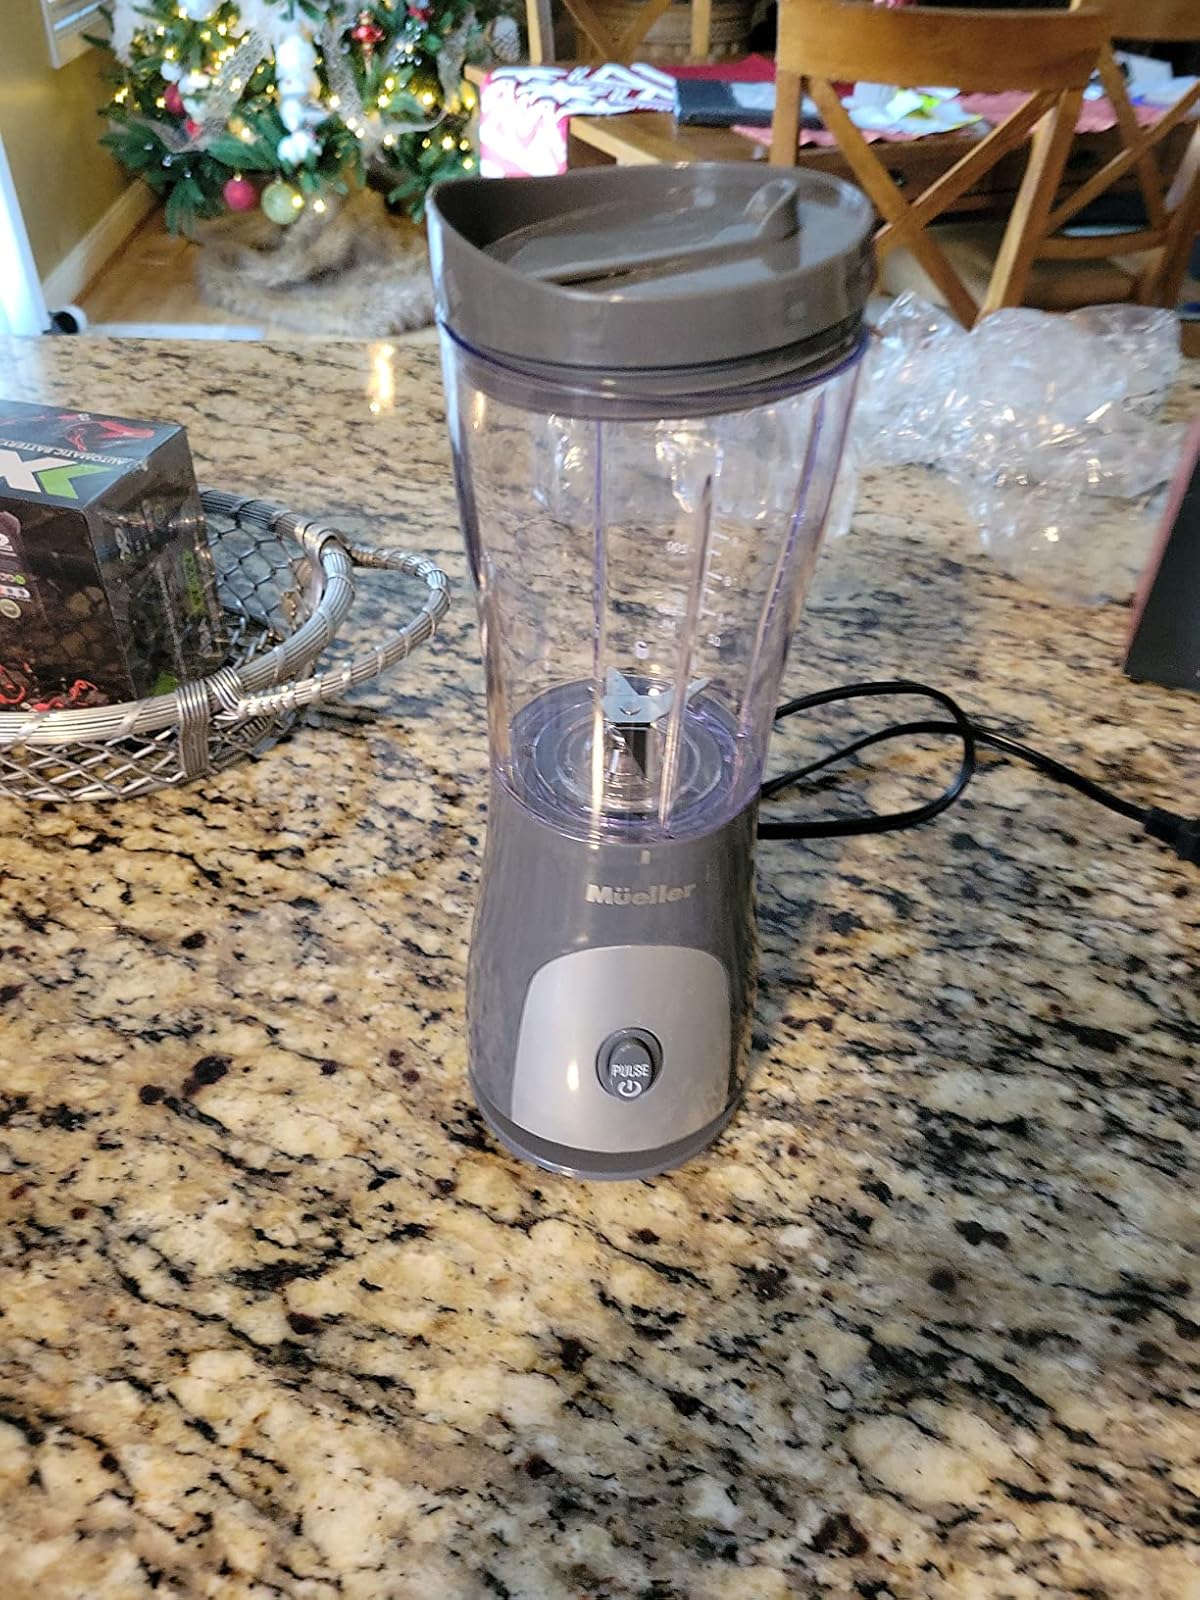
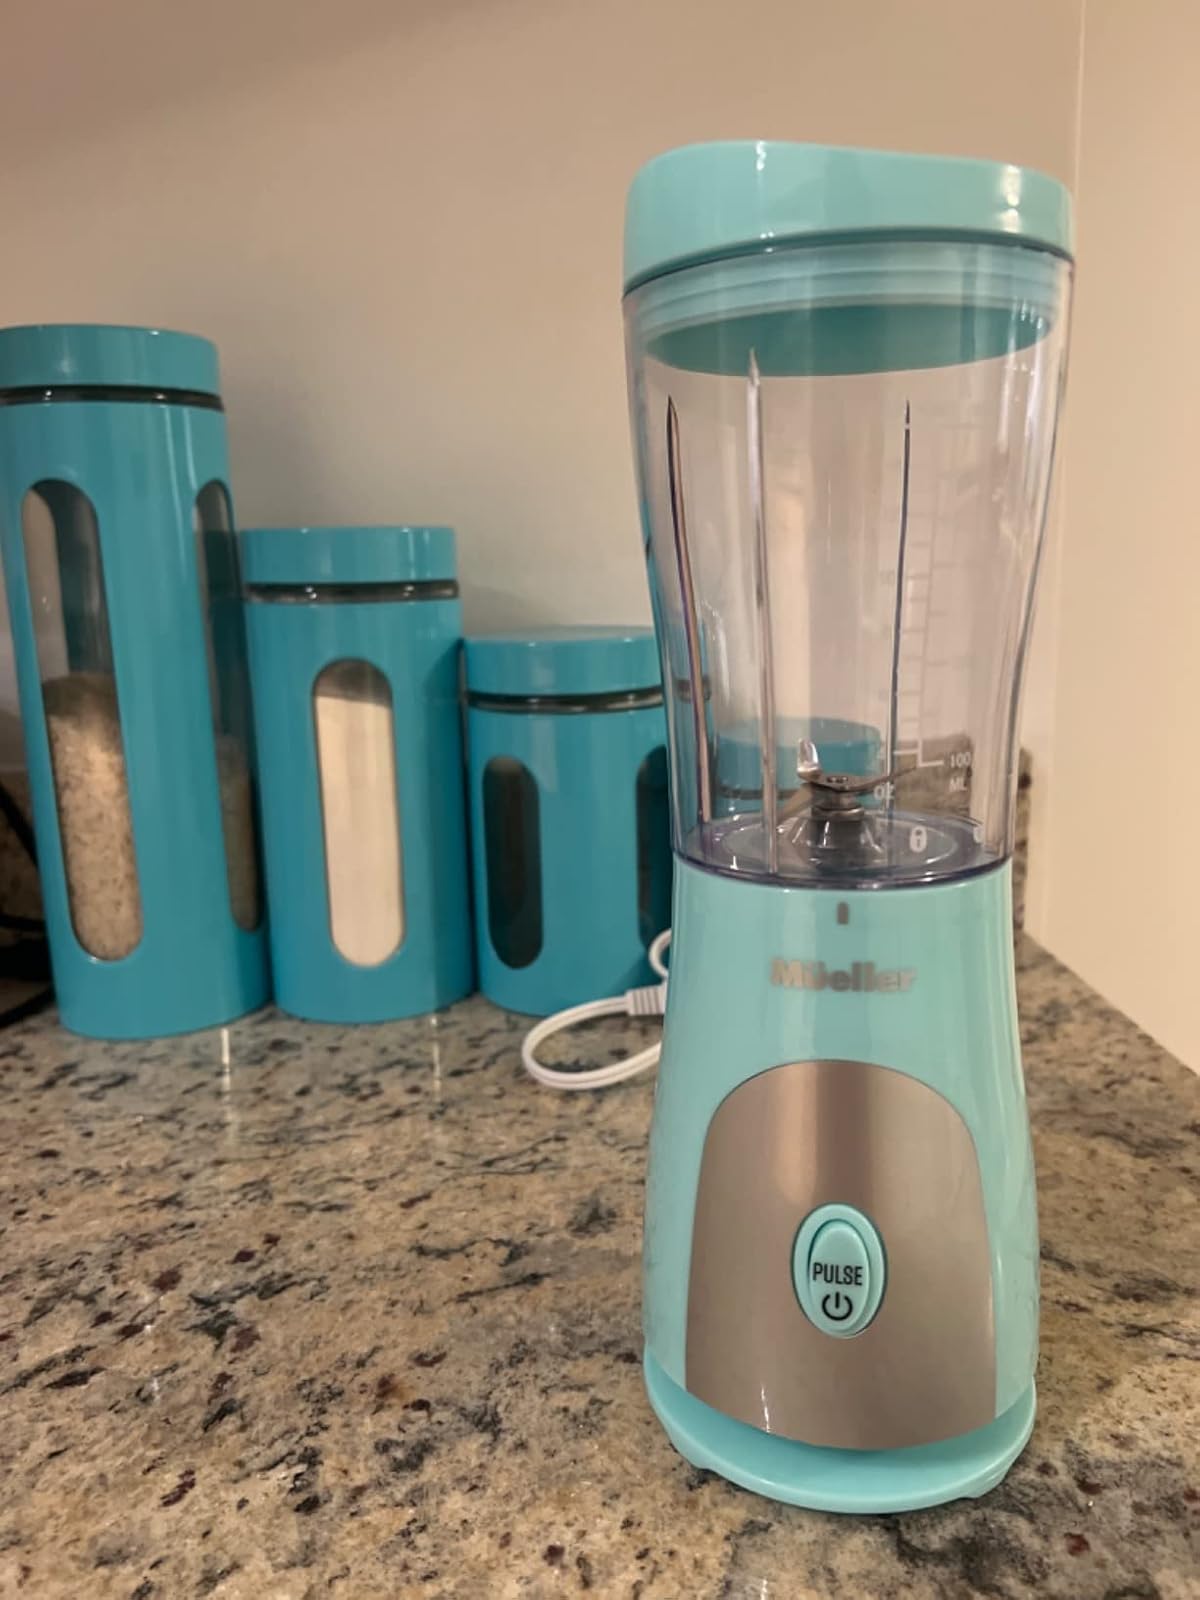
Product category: items_blender
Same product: no